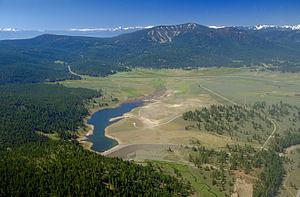
Le comté de Nevada est un comté de l'État de Californie aux États-Unis. Au recensement de 2010, il comptait 98 764 habitants. Son siège est Nevada City.